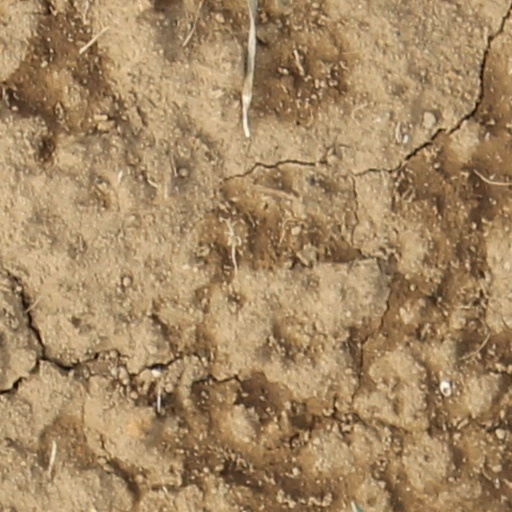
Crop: wheat